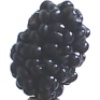
Label: Mulberry 1